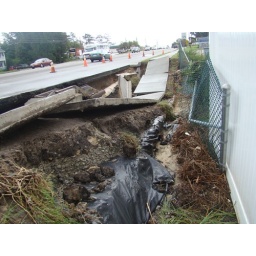
Water washed out a portion of sidewalk and road along Hwy. 24 in Swansboro after Tropical Storm Nicole hit.